76th Fighter Squadron

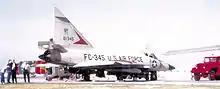
76th Fighter-Interceptor Squadron Convair F-102A 56–1345 at Westover AFB in October 1962

After World War II, the squadron performed air defense intercept operations in Guam, 1946–1949, in Panama, 1949, and at various bases in the eastern United States, 1955–1963.